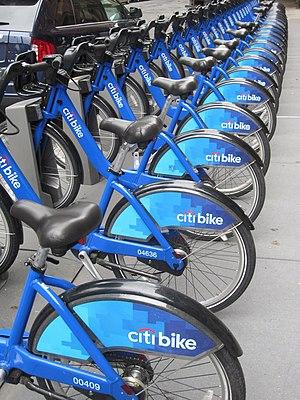
L'infrastructure des transports de la ville de New York est l'une des plus complexes des États-Unis, toutes agglomérations confondues. En la matière, la mégapole détient en effet des records: depuis le métro le plus étendu du monde pour ce qui est du kilométrage de voies, jusqu'au pont suspendu le plus long d'Amérique du Nord, en passant par son emblématique réseau de taxis jaunes, ses 112 000 cyclistes quotidiens, le tout premier tunnel à ventilation de l'histoire des transports ferroviaires et ses nouveaux terminaux d'aéroport dans lesquels ont été investis plusieurs milliards de dollars, New York est une ville de la démesure et de l'excellence en ce qui concerne les transports. Plus que toute autre ville américaine, New York a toujours joué un rôle pionnier dans ce domaine, comme en témoigne par exemple l'adoption du téléphérique qui permet de relier Roosevelt Island à Manhattan en moins de cinq minutes. Outre les défis liés à la taille et à la diversité de son infrastructure, le système de transport de la ville doit en permanence faire face aux défis engendrés par les incontournables questions d'embouteillages, de fiabilité et de budget qui se posent de manière récurrente.